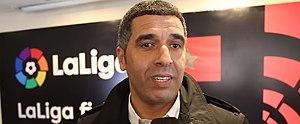
Noureddine Naybet est un footballeur international marocain né le 10 février 1970 à Casablanca.